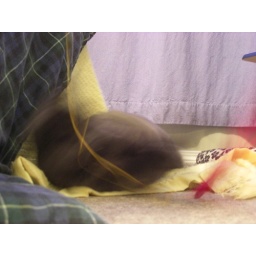
My black cat (Freya) and my grey cat ( Loki) playing with each other and some toys under their blanket.